World's Columbian Exposition

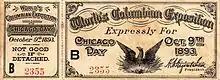
Ticket for Chicago Day

Most of the buildings of the fair were designed in the neoclassical architecture style. The area at the Court of Honor was known as The White City. Façades were made not of stone, but of a mixture of plaster, cement, and jute fiber called staff, which was painted white, giving the buildings their "gleam". Architecture critics derided the structures as "decorated sheds." The buildings were clad in white stucco, which, in comparison to the tenements of Chicago, seemed illuminated. It was also called the White City because of the extensive use of street lights, which made the boulevards and buildings usable at night.